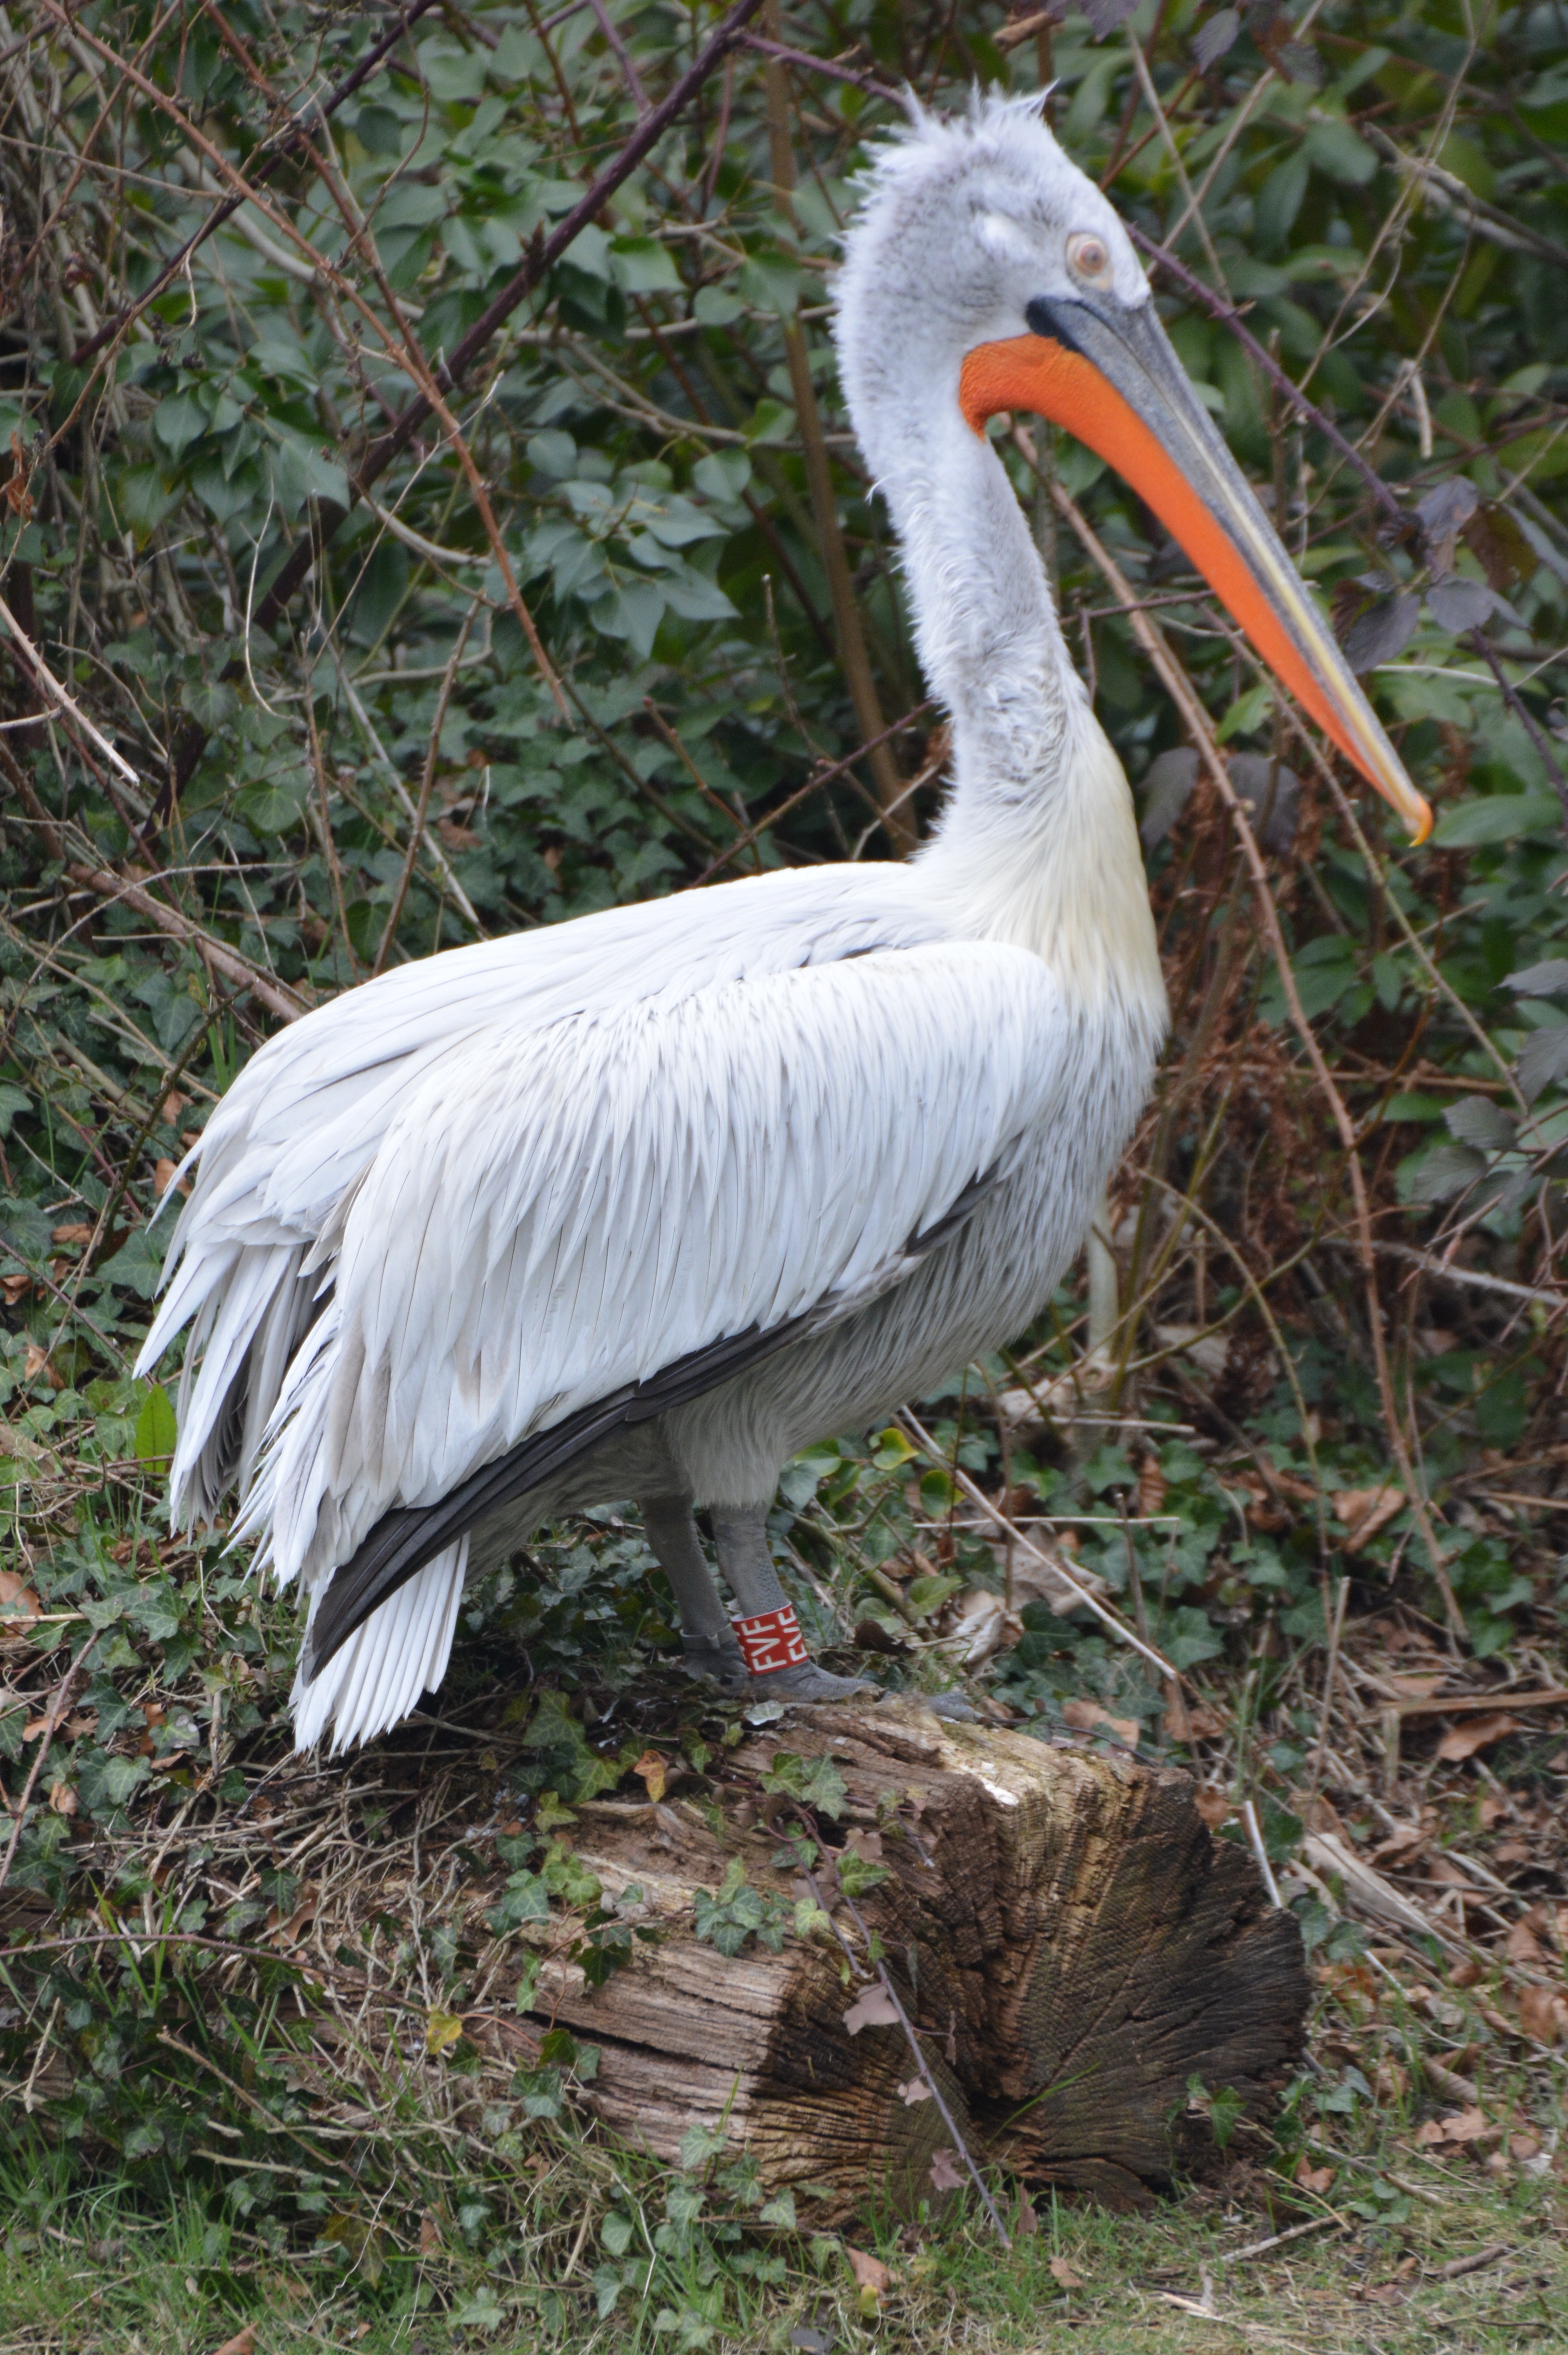
bird, wing, animal, pelican, seabird, wildlife, beak, fauna, stork, vertebrate, waterfowl, pelecaniformes, white stork, ciconiiformes